Martigny-le-Comte

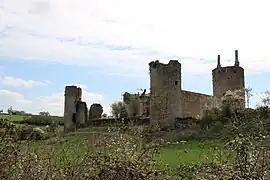
Chateau

Martigny-le-Comte is a commune in the Saône-et-Loire department in the region of Bourgogne-Franche-Comté in eastern France.